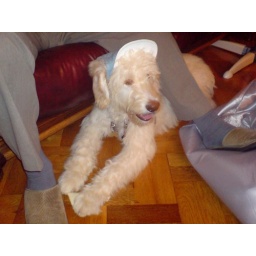
At relatives in Gravesend with a dog hat on! DSC_0918928